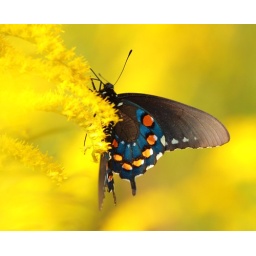
butterfly in yellow clouds